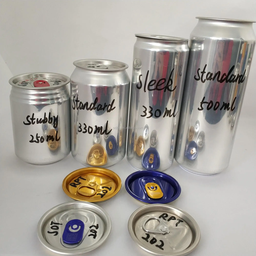
Label: metal